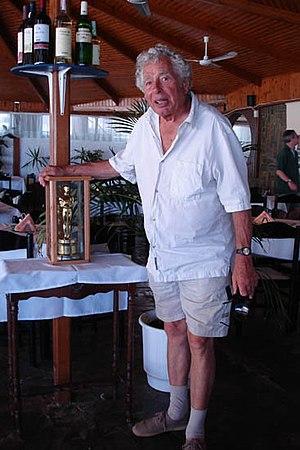
Walter Lassally, est un directeur de la photographie allemand, né le 18 décembre 1926 à Berlin et mort le 23 octobre 2017 à La Canée.